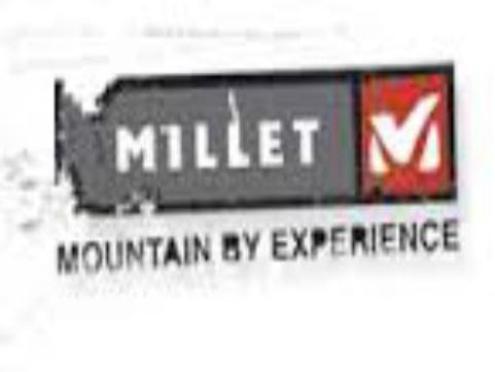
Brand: millet-1
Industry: Others